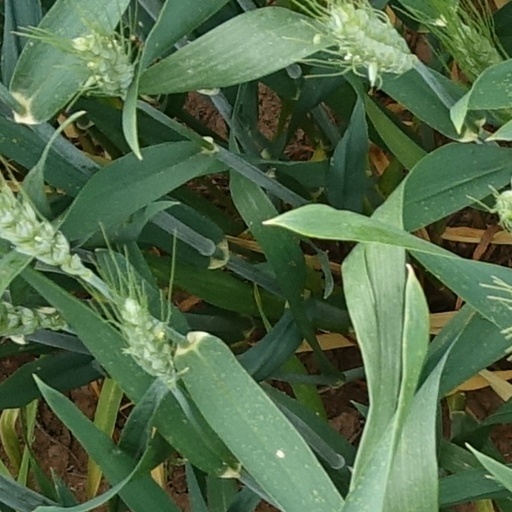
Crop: wheat